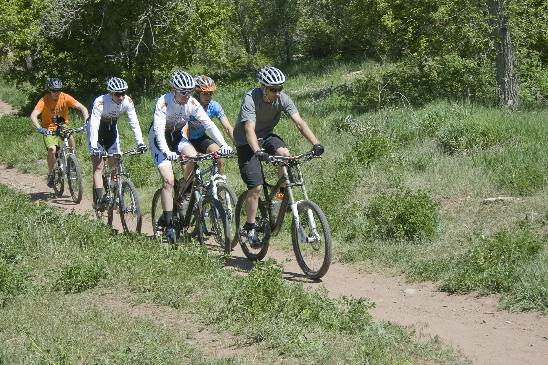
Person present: Yes